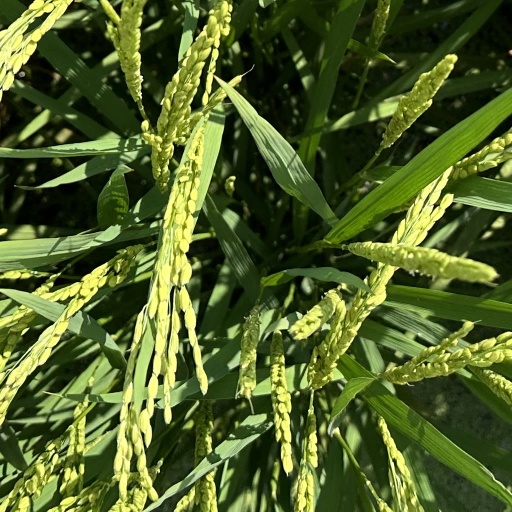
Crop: rice